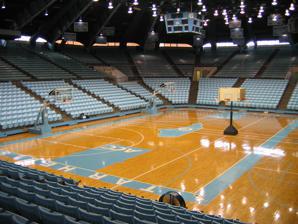
Building: Carmichael Arena
Country: United States of America
Year built: 1965
Arena at the University of North Carolina at Chapel Hill Carmichael Arena Blue Heaven Interior in 2006, before renovation Full name William Donald Carmichael, Jr. Arena Former names Carmichael Auditorium (1965–2010) Location 310 South Rd Chapel Hill, North Carolina 27599, United States Coordinates 35°54.57155′N 79°2.72447′W / 35.90952583°N 79.04540783°W / 35.90952583; -79.04540783 Owner University of North Carolina at Chapel Hill Operator University of North Carolina at Chapel Hill Capacity 6,822 Construction Broke ground May 1964 Opened December 4, 1965 Renovated 1998, 2008–2009 Expanded 1976 Construction cost $1.725 million (original construction) $36.4 million (2008-09 renovation) Architect Corley Redfoot Architects (2008-09 renovation) Structural engineer LHC Structural Engineers (2008-09 renovation) Tenants North Carolina Tar Heels ( NCAA ) Men's basketball (1965–1986) Women's basketball (1975–present) Women's gymnastics (1982–present) Wrestling (1965–present) William Donald Carmichael Jr. Arena (formerly known as Carmichael Auditorium and commonly known as Blue Heaven ) is a multi-purpose arena on the campus of the University of North Carolina at Chapel Hill in Chapel Hill, North Carolina , United States. It is home to four Tar Heels athletic teams: women's basketball , volleyball, women's gymnastics , and wrestling . It is named for William Donald Carmichael Jr., a popular former school vice-president and brother of All-America basketball player Cartwright Carmichael . Although there had been concerns as early as the late 1940s that the men's basketball team 's needed a new home to replace 6,000-seat Woollen Gymnasium , the need for a larger arena had become acute by the 1960s with the team's growing popularity. The Tar Heels were forced to move home games to Charlotte or Greensboro , which were more than double Woollen's size. However, the state was unwilling to fund a completely new arena. As a result, Carmichael Auditorium was built as an annex to Woollen; it shares the older facility's eastern wall. It originally seated just over 8,800 people, but was expanded to 10,000 seats in 1976. Carmichael was known as one of the loudest arenas in the country while the Tar Heel men played there, largely because of a low roof and a student section that ringed the court. In part due to this formidable home court advantage, the men had a record of 169–20 (.894) in just over 20 seasons there. Dean Smith was the Tar Heels' coach for their entire tenure in Carmichael. The Tar Heels won their second NCAA title in 1981–82, while playing at the arena. In their last game at Carmichael, the 1985-86 Tar Heels men's team beat the North Carolina State Wolfpack 90–79 on January 4, 1986. The team moved to the Dean Smith Center two weeks later. After a remodeling project completed in 2009, capacity is 8,010. A new floor was installed in 1998, after a roof fire that occurred in February during renovations.  The arena was completely remodeled beginning in spring 2008, and the women's team joined the men in the Dean Smith Center until completion in December 2009. The facility was officially renamed Carmichael Arena during the women's team's matchup against rival Duke on February 28, 2010. Background and construction By 1948, there began to be sentiments that Woollen was too small. In 1958, after the university began to reduce the number of true home games, the student newspaper The Daily Tar Heel showed dissatisfaction with that decision and felt a new gym with a larger capacity would be needed to keep drawing strong competition. The article cited how  Coach Adolph Rupp and the Kentucky Wildcats played at Duke in front of a less than capacity crowd and would not return because they made little money off the visit. In July 1962, there was a request to the North Carolina state legislature by the Consolidated University to receive funds to build an addition to Woollen Gym rather than a new $6 million coliseum as some had proposed. It was an incredible home-court advantage. Today, in the newer arenas, it takes two or three minutes to walk from the court to the locker room. From our locker room, we opened a door that was six and a half feet high, everybody ducked to get out, and after five or six steps you were on the court. We’d sit in the locker room and we could hear the crowd outside. To come rushing into that setting with people right on top of you sent chills up and down your spine. North Carolina Forward and Center Mitch Kupchak (1972–76) As the Tar Heels increased in popularity, the university chose to have home games at off–campus venues as Woollen's seating was so limited, choosing to play in Charlotte or Greensboro instead. By playing at these locations, the school would turn more profit than normal home games at Woollen since student tickets were limited for these games and the venue was larger, allowing more tickets to be sold to the masses. In the team's final season at Woollen, the Tar Heels only played seven true home games. Due the various factors including Woollen Gymnasium 's capacity, basketball practices being interrupted by intramural sports, and limited office space, the University of North Carolina administration sought plans to build a new facility. The venue was to be named for William Donald Carmichael Jr. a former school vice president and former varsity basketball player from 1917 to 1920, as well as brother of Cartwright Carmichael . The Woollen's seating capacity the number of home games the school could host to around seven games a season, it was hoped that the opening of Carmichael Auditorium would allow for ten home games a season. The new Auditorium's facilities would contain offices for all athletic departments, except for football which would be housed in the then Kenan Fieldhouse, in the east endzone of Kenan Memorial Stadium . A trophy hall will be located in the entrance hallway and housed the trophies of all the athletic programs. Construction began in May 1964 for the new annexed Auditorium. On August 16, 1965, a water main that was connected improperly broke and flooded the auditorium with eight inches of water, which delayed the construction until a new floor could be placed. The burst was estimated to cost around $14,000 extra to repair. It was hoped that the larger capacity (then estimated to be 10,000) in the auditorium would allow the university to turn a profit on home games for basketball. With the 10,000 projected seats, it would have been the sixth largest "building of its type" in North Carolina. Two-thirds of the seats will be arm-chairs, while the remainder were bleachers that can be retracted with hydraulics. At the time, the basketball program only made money from road trips. By September 1965, it was estimated the total cost of the facility was $1.725 million, with the opening of the new facility university accountant Vernan Crook hoped to turn a profit of $1,000 to $2,000 per home game. The structural steel utilized for the project cost $502,000. A lighter blue was used for some of the overhead beams in order to provide good background for the colorful clothes people wear to games. It was reported the dark blue used "expresses the structure." There was a 24 foot by 40 foot hydraulic stage that was added to meet the requirement of an "auditorium" by the state legislature. In total when completed Carmichael contained 65,112 square feet of space. The bleacher seats were placed along the eastern wall that was shared with Woollen and were foldable in order to allow for the stage to rise. The seats in the venue were wood and plastic with a metal frame. The venue featured four bathrooms and four concession stands . In addition, there were sixteen offices located within the building. The backboards utilized were made of Herculite glass and weighed approximately 250 pounds. Athletic Director C.P. Erickson stated that the new building would not be large enough to fit the growing student body and that the school would need to start planning on how to expand the venue further to accommodate the growth. At that time, the air conditioning ducts had been installed but the school lacked the funds for installing the cooling equipment. The Auditorium was first opened on October 12, 1965, when it hosted University Day to commemorate the 170th anniversary of the university's founding. In front of a crowd of around 4,000, Chancellor Paul F. Sharp spoke regarding the school's current climate. On Saturday November 6, following the North Carolina – Clemson football game in Kenan Memorial Stadium , Carmichael hosted its first basketball game where the men's freshman basektball tea squared off against the varsity team . The game had free admission and started at approximately 4PM local time. In an upset, the freshman team led by Rusty Clark and Bill Bunting won 78–74. A rematch was held on the following Wednesday. Nancy Wilson performed the first concert in Carmichael later that evening at 8PM local time, tickets were $1 for students and $1.50 for general admission. Construction was finished in time for the start of the 1965–66 season , where they defeated the William & Mary Indians 82–68 in front of a crowd of roughly 7,000. However, the seats were not fully installed yet, which led to a maximum capacity of 7,000 with the goal to completely installed by December 11. Carmichael Auditorium, circa 1968 History In a column over the increasing ticket issue, The Daily Tar Heel in January 1976 wrote that the capacity was truly 8,170 despite being reported as 8,800 and that demand was typically double capacity at least since its opening. In the 1975–76 season the auditorium contained 6,617 permanent seats at the time, 3,200 to students (1,503 bleacher seats and 1,697 permanent seats), 2,350 went to the Rams Club (where one must've donated $500 in 1975 to get the opportunity to purchase tickets), 2,150 tickets to faculty and staff, and 500 were reserved for press, player's families, Dean Smith's office workers, or given out as complimentary by the athletic department. Priority system was developed prior to the 1975–76 season because there were over 9,000 faculty and staff members and it ranked the following criteria in descending order: years of ticket purchase, length of employment at North Carolina, and rank. Ultimately it was believed no matter the way the lottery was done, the only solution to the ticket problem would be a larger facility. Before the 1972–73 season , students gathered at eight distribution centers within Carmichael to receive tickets. It was reported that students had been injured during these massive gatherings for ticket distribution. Starting with the 1972–73 season, a first-come first serve method, or "perseverence method" as it was called, was utilized. This led to the formation of long queues in front of Carmichael the night before distribution before being let in to wait in the seats at Carmichael. Starting with the 1975–76 season , the school decided it would randomly distribute the tickets to the first 3,200 that arrived in order to reduce the chaos by those arriving early to get a better seat. This new system was felt to be improved compared to the first-come, first-served method, but some students still preferred the previous way. Following a recommendation from Coach Smith, plans were approved in late March or early April 1976 to increase capacity in Carmichael by 900 seats through the removal of 6,617 permanent seats with aluminum back supported bleachers. It was estimated the change from seat to bleacher would give a two-inch reduction per seat leading to roughly 2 more people per row. Students were to receive 450 of the new seats. Carmichael at the time sat 8,200. The renovation costed approximately $62,000 and was paid for with the athletic budget. South Carolina Seating Company won the bid for the job. When asked about enlarging Carmichael itself, Coach Smith stated that "We have been exploring that for a long time but we don't know structurally if that can be done or to what extent. It's still in the thought stage." Following the renovation's completion, the former seats were sold to fans. There was some concern that expanding the venue in this manner would impact recruiting, to which Smith dismissed. He added "... two years from now no one will remember what type of seats we had." Issues with limited seating capacity forced the university to consider a new facility starting in the 1970s. The school had started scheduling some home games in Greensboro and Charlotte as they had prior to Carmichael's opening when the team was still in Woollen. However, at the time a large fundraising effort for the school was ongoing and efforts would be started following its conclusion in 1979. Atmosphere There were times at Carmichael when the crowd was so loud that a referee would call a foul or a violation and nobody would stop playing. The ref would have to almost tackle the guy with the ball because it was so loud. It was nutty in there, and it was hot. North Carolina Forward and Center Tommy LaGarde (1973–77) The venue was known for its loud atmosphere and temperature, so much that Maryland Terrapins coach Lefty Driesell and Virginia Cavaliers coach Terry Holland accused Dean Smith of tampering with the thermostat. Smith would often keep Carmichael warm during practice to simulate the stuffy game conditions. Long time assistant coach and future head coach Roy Williams once said "I guarantee you that for $1,000, Coach Smith couldn’t have found the thermostat or the light switch in Carmichael Auditorium." Home-court advantage Carolina played their final home game at Carmichael on January 4, 1986, against NC State Wolfpack and won 90–79. Since the team's departure for the Smith Center, the men's basketball has returned to Carmichael on two occasions in 2010 and 2019 , where they played William & Mary as a part of the National Invitation Tournament and won 82–70 and later against Wofford , losing 68–64. In total, Carolina played 191 games in Carmichael and finished with a record of 170–21 (.890). As of the conclusion of the 2021–22 season , Carmichael has the best home winning percentage of the five home venues for the Tar Heels. The Tar Heels went undefeated at Carmichael Auditorium in six of their twenty-one seasons at the facility: 1969–69 (9–0), 1970–71 (9–0), 1971–72 (9–0), 1978–79 (9–0), 1983–84 (9–0), and 1977–78 (10–0). The most losses in a single season while playing in Carmichael came in the 1972–73 campaign when the Tar Heels lost three games. The Tar Heels showed success in the Atlantic Coast Conference , winning the ACC regular season title in 1967, 1968, 1969, 1971, 1972, 1976, 1977, 1978, 1979, 1982, 1983, 1984, and 1985, while winning the post–season conference tournament in 1967, 1968, 1969, 1972, 1975, 1977, 1979, 1981, and 1982. Other uses Carmichael hosted many concerts and public speakers over its early years, but those numbers declined into the mid-1970s. Since its opening, the acoustics had been criticized in Carmichael, while the noise reverberating off the steel beams lining the "dome-like ceiling" was a benefit during home basketball games, it had been negatively received by musicians and concert go-ers. While performing, Stephen Stills commented on the acoustics in Carmichael stating: "It sounds like the inside of a goddamn toilet bowl in [Carmichael]." [ N 1 ] Concerts also had declined because the Carolina Union could not afford the asking price of the desired acts in combination with the fact musicians started to gravitate towards scheduling larger regional venues in order to increase revenue like the Greensboro Coliseum . In response to these developments, the school began scheduling smaller acts at Memorial Hall which sat around 1,600 in 1976. Then Carolina Union Director Howard Henry commented that when Carmichael was being built ceiling acoustic panels were declined to be included in construction and if added in 1976 would cost approximately $100,000. Some of the notable performers in Carmichael include: Louis Armstrong (1965), The Supremes (in 1965), Jethro Tull (in 1971), Black Sabbath (in 1971), Fleetwood Mac (in 1975), Talking Heads (in 1983), Prince (in 1983), Neil Young (in 1983), The Clash (in 1984), Alanis Morissette (in 1999), J. Cole (in 2012), and 2 Chainz (in 2017). Comedian Eddie Murphy performed in front of an audience of around 8,000 in 1985. in 1987, Carmichael hosted the U.S. Olympic Festival volleyball competition. Carolina union concert program. In 2001, the Matjam collegiate wrestling championships for the ACC, Colonial , and Southern conferences. Carmichael has hosted several rounds of the women's basketball and women's volleyball NCAA Tournaments. The facility is also use for state championships for several sports including volleyball, basketball, and wrestling, along with various camps. The arena hosted a speech by President Barack Obama on April 24, 2012. See also List of NCAA Division I basketball arenas References Footnotes